Paulina Rubio

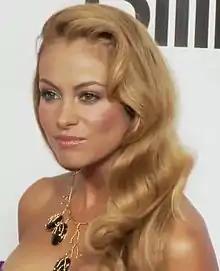
Paulina on the red carpet at the 2009 Latin Billboard Awards

Rubio performed the song "Causa y Efecto" at the 2009 Latin Billboard Music Awards on 23 April. It was released as the lead single from her ninth studio album, "Gran City Pop". The Rubio's comeback single atop on the "Billboard" Hot Latin Songs for 5 consecutive weeks; becoming her fourth number-one single on the list of her career. As well, "Causa Y Efecto" was number one on the Mexican Monitor Latino Chart and Spanish Airplay Chart, where certified platinum. Rubio released "Gran City Pop", on 23 June 2009. The album is a concept album of a utopian city, "very earthy and very organic where everything is an amalgam; a mixture that allows to unite instead of divide", and was inspired by Miami, Mexico and Madrid. Mussically, "Gran City Pop" embrace from pop rock and dance pop, containing influences of Latin styles, electropop, eurodisco and arena rock. The songs were autobiographical in nature and saw Rubio collaborating as songwriter with Coti, Fernando Montesinos, Rafael Vergara, and went back to work with Estefano, after almost ten years of working with him on Paulina. Rubio developed as the album's executive producer, along with producers such as Cachorro López, Lester Mendez and Chris Rodriguez.